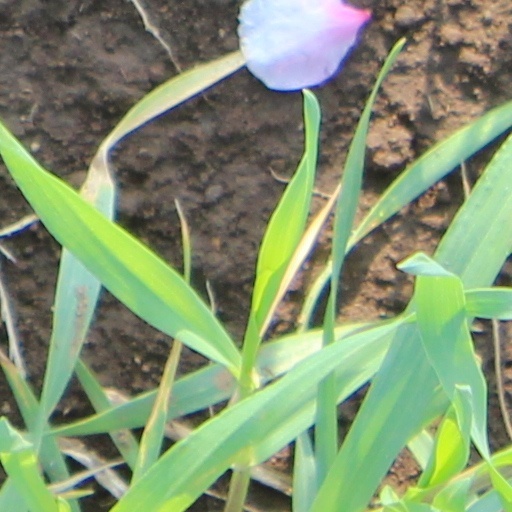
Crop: wheat